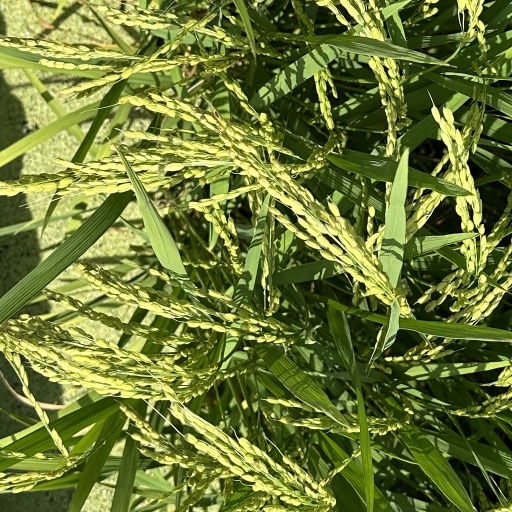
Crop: rice